Yonge Street

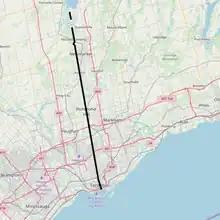
Yonge Street (Toronto/York section)

Yonge Street ( "") is a major arterial route in the Canadian province of Ontario connecting the shores of Lake Ontario in Toronto to Lake Simcoe, a gateway to the Upper Great Lakes. Ontario's first colonial administrator, John Graves Simcoe, named the street for his friend Sir George Yonge, an expert on ancient Roman roads.